Sensation play

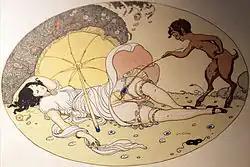
Feather tickling can intensify a sexual feeling.

Sensation play, also known as sensual play or sensory play, is an act where senses are engaged in various ways to heighten erotic pleasure and induce sensuality. As an activity, it is meant to impart pleasurable and arousing sensations upon a partner, usually during an intimate interaction.